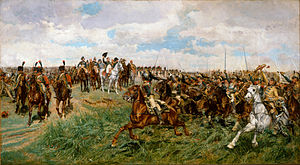
Jean-Louis-Ernest Meissonier / Galleri
Jean Louis Ernest Meissonier var en fransk maler.